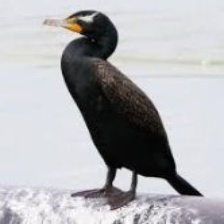
Species: DOUBLE BRESTED CORMARANT
Scientific name: PHALACROCORAX AURITUS